2014 FIBA Basketball World Cup

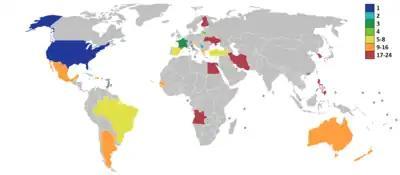
Final rankings of teams.

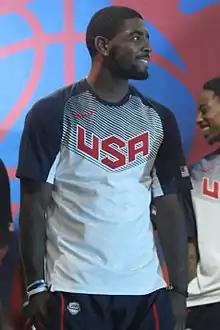
Kyrie Irving was named MVP

At their final group matches between Australia and Angola, Australia rested their key players towards the end of the game, allowing for Angola to win 91–83, after the Boomers led at the half by double digits. Australia fell to third place, thereby allowing them to face the United States at the semifinals instead of the quarterfinals if they finished second. This so-called "tanking" was blasted by Goran Dragić, whose Slovenian team were defeated by Lithuania in the final group match, dropping them to second place, causing them to face the Americans instead in the quarterfinals if they reach that far. Dragic implored on FIBA "to do something about" it.